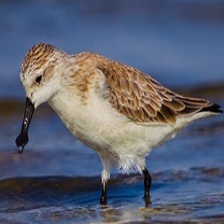
Species: SPOON BILED SANDPIPER
Scientific name: CALIDRIS PYGMAEA
ImageNet parent category: red-backed_sandpiper